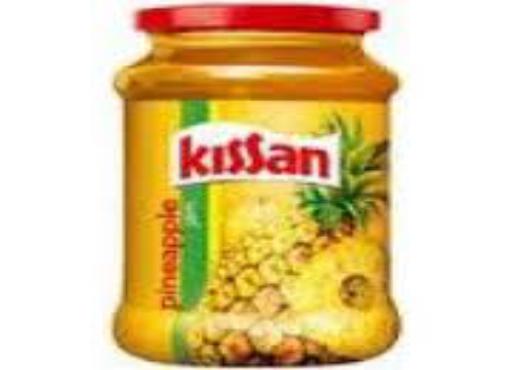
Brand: Kissan
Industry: Food